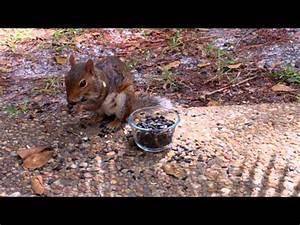
squirrel